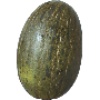
Label: melon_piel_de_sapo